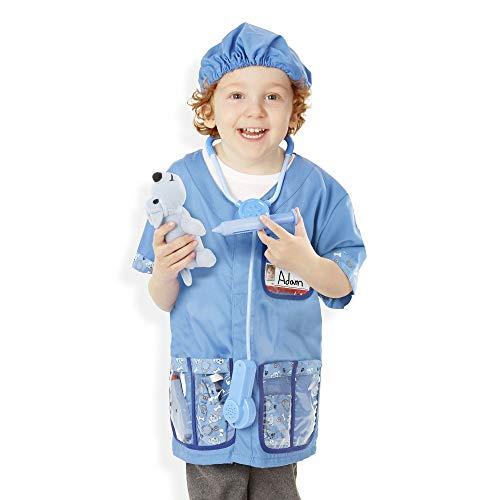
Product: Melissa & Doug Examine & Treat Pet Vet Play Set - The Original (Kids Toy Best for 3, 4, 5 Year Olds and Up) & Veterinarian Role-Play Costume Set, Machine-Washable, 17.5” H x 24” W x 0.75” L
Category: Toys & Games | Dress Up & Pretend Play | Pretend Play
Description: COMPLETE VET SET WITH PETS: The Melissa and Doug Examine and Treat Pet Vet Play Set is a 24 piece set with a plush dog and cat, pretend play vet medical equipment, and a tote bag for easy storage.
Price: $46.80
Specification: ShippingInformation:Viewshippingratesandpolicies|ASIN:B081S541D9|Manufacturerrecommendedage:3monthsandup